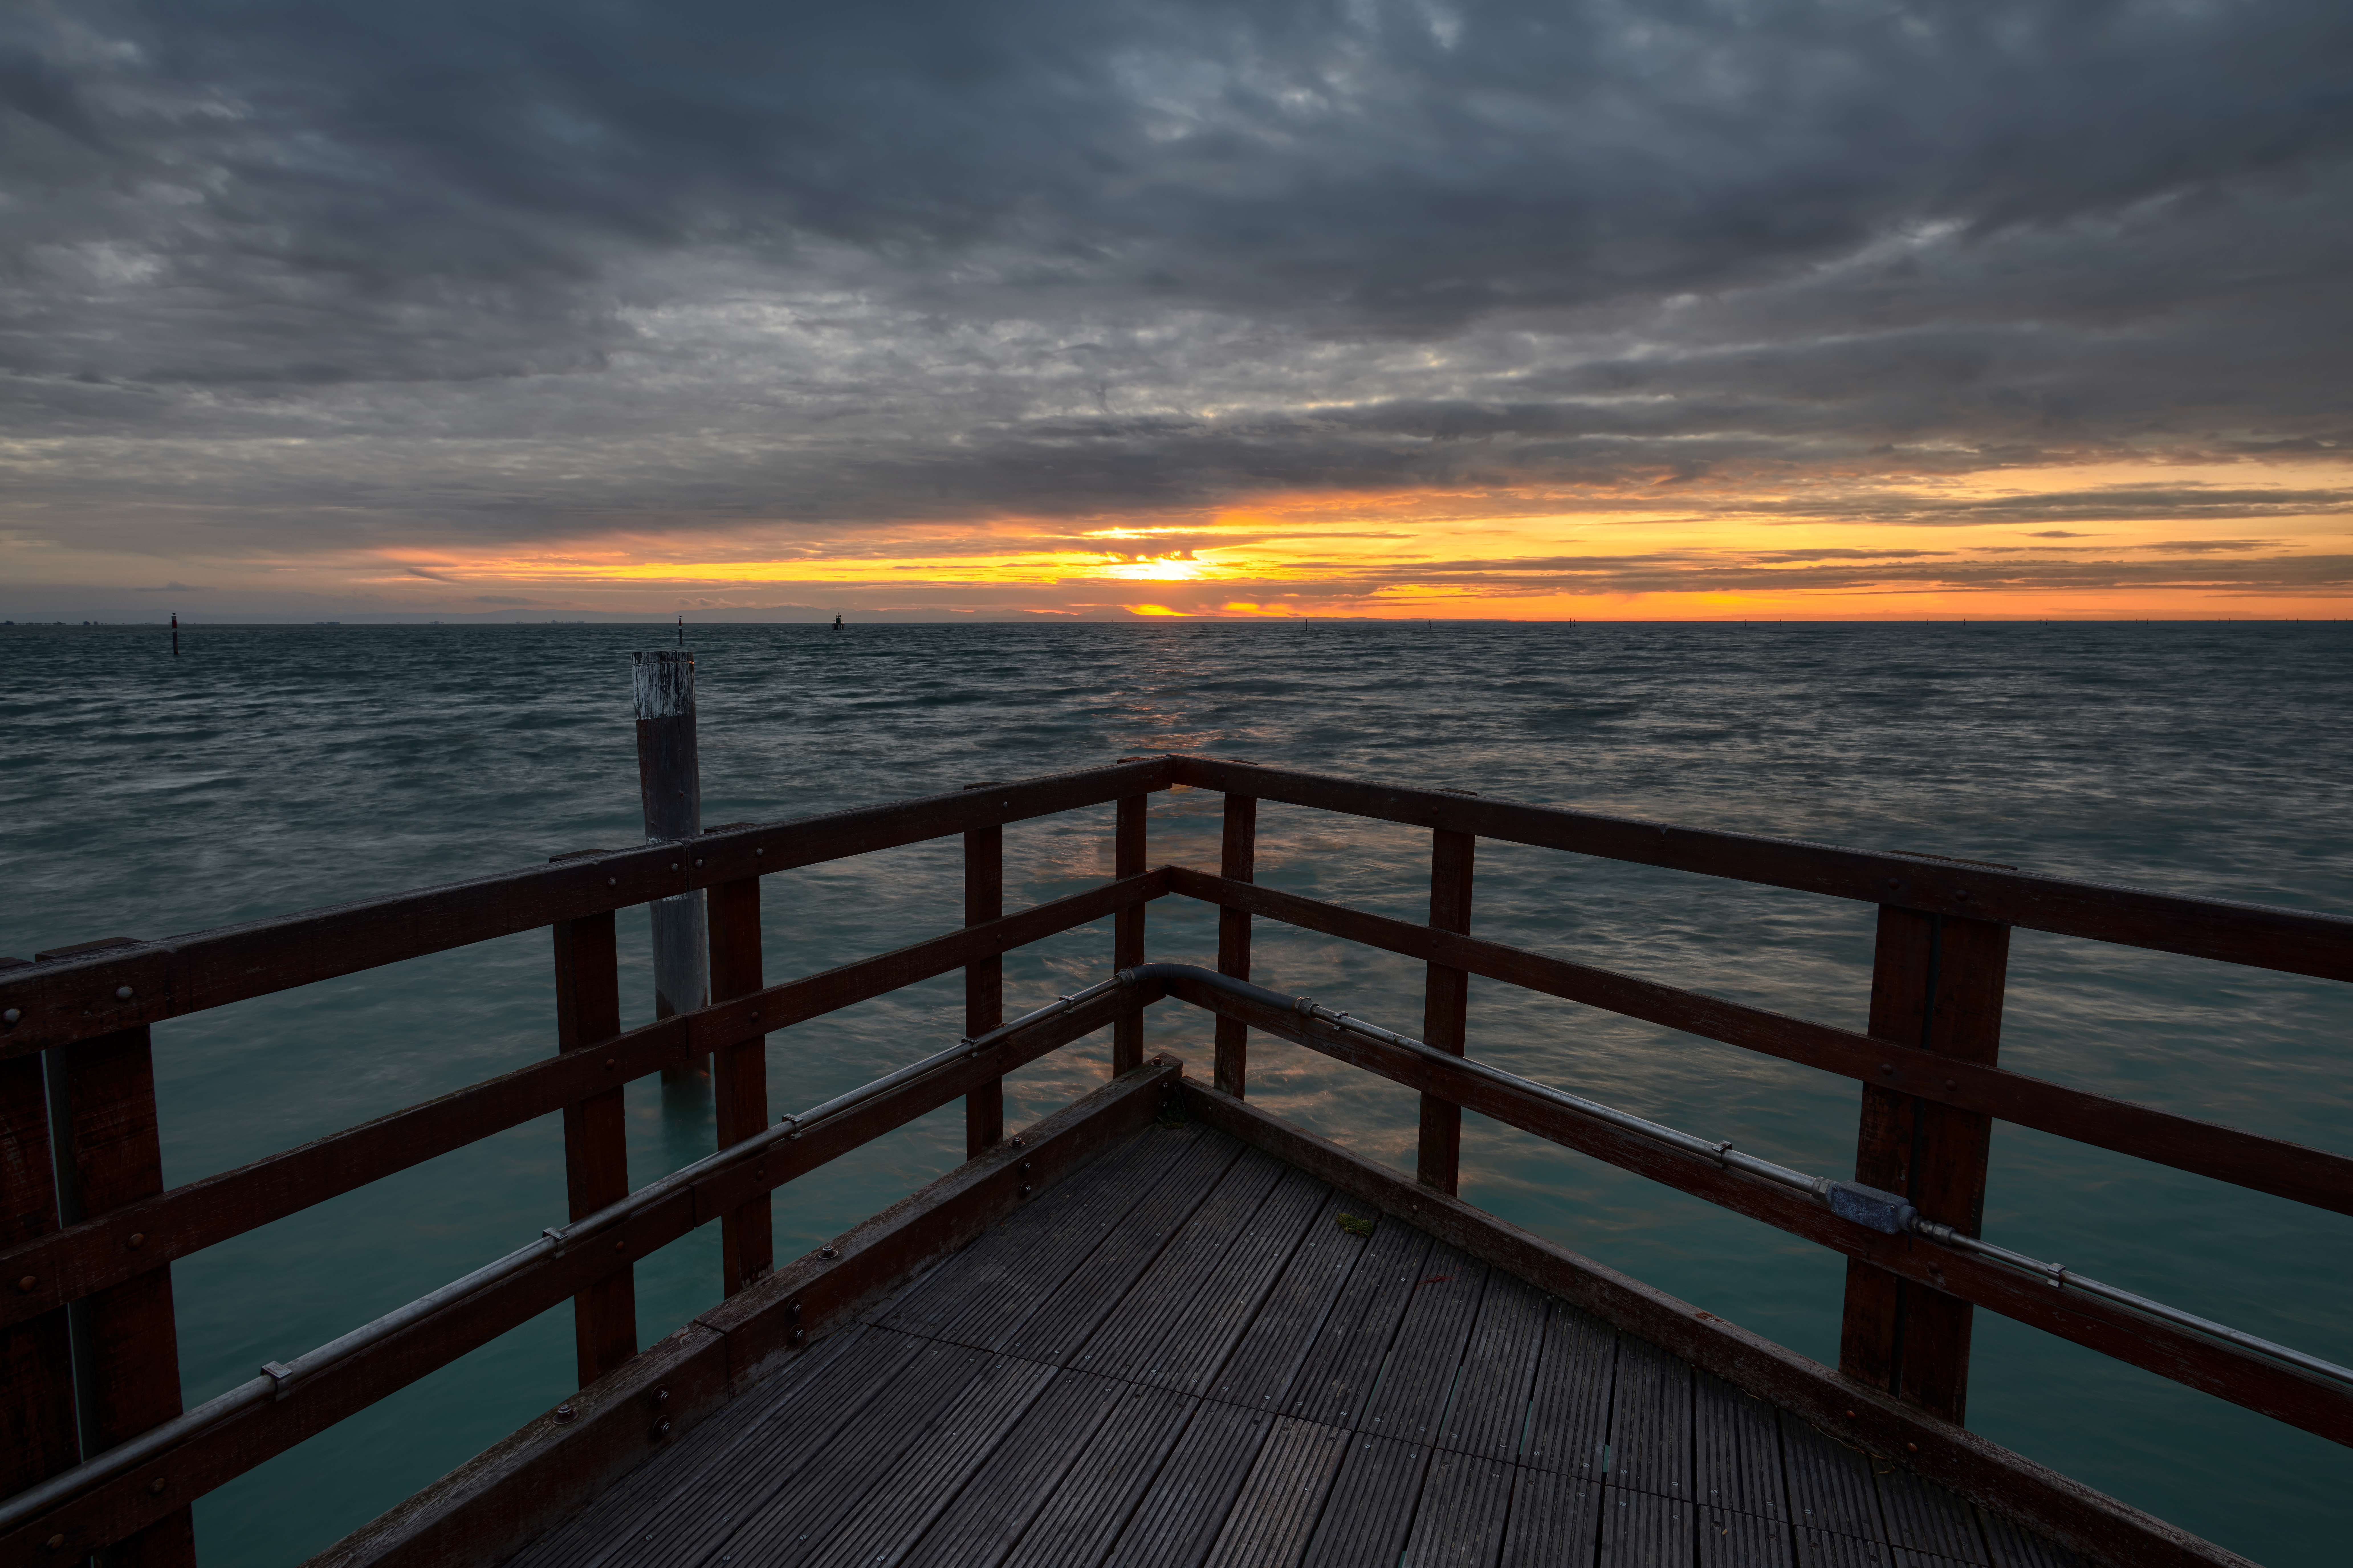
natural, sky, horizon, sea, ocean, sunset, water, sunrise, cloud, morning, afterglow, sound, evening, pier, calm, shore, dusk, coast, landscape, sunlight, wave, sun, vacation, dawn, inlet, tropics, dock, boardwalk, bay, beach, nonbuilding structure, channel